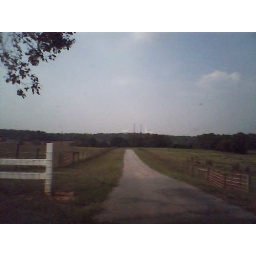
The long driveway to the barn in which my bike was painted.